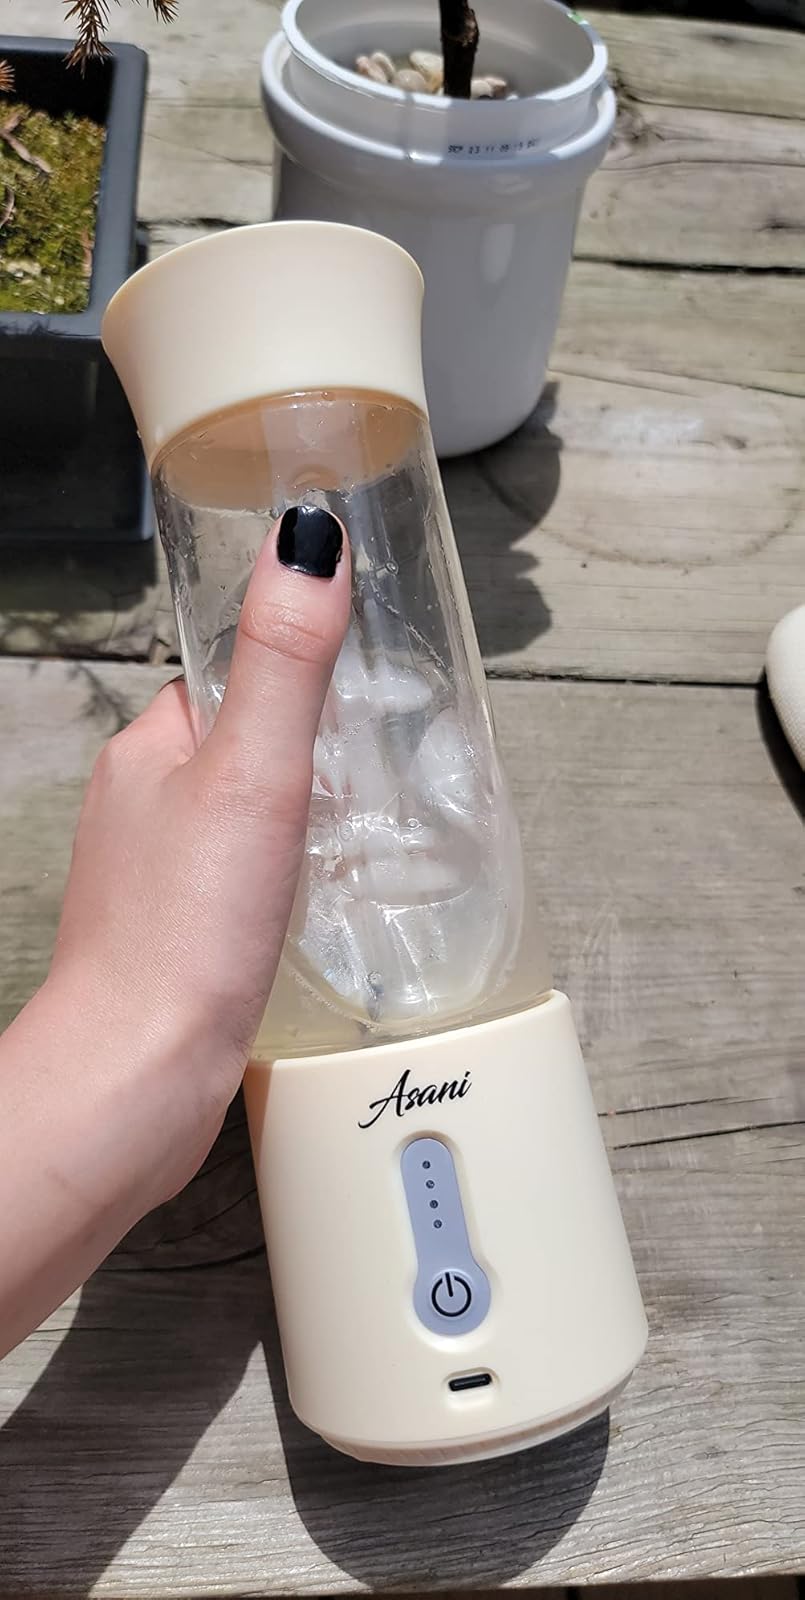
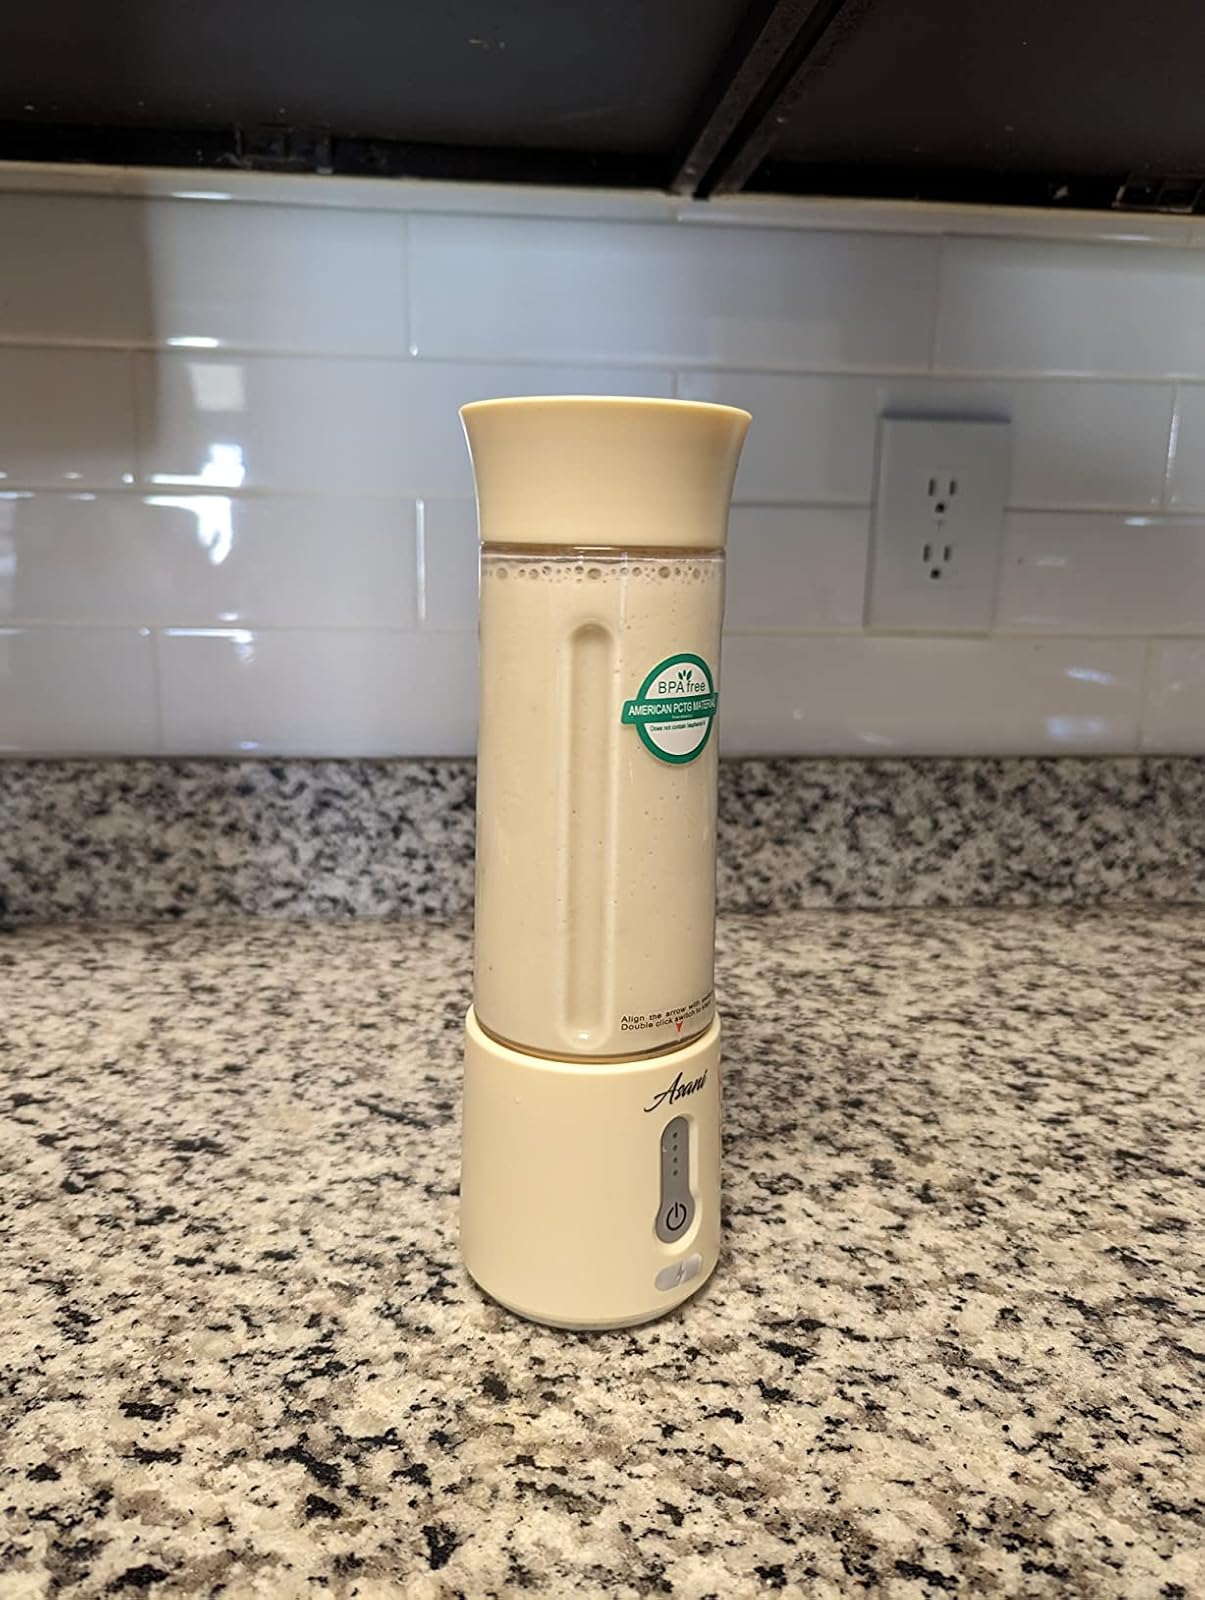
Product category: items_blender
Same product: yes